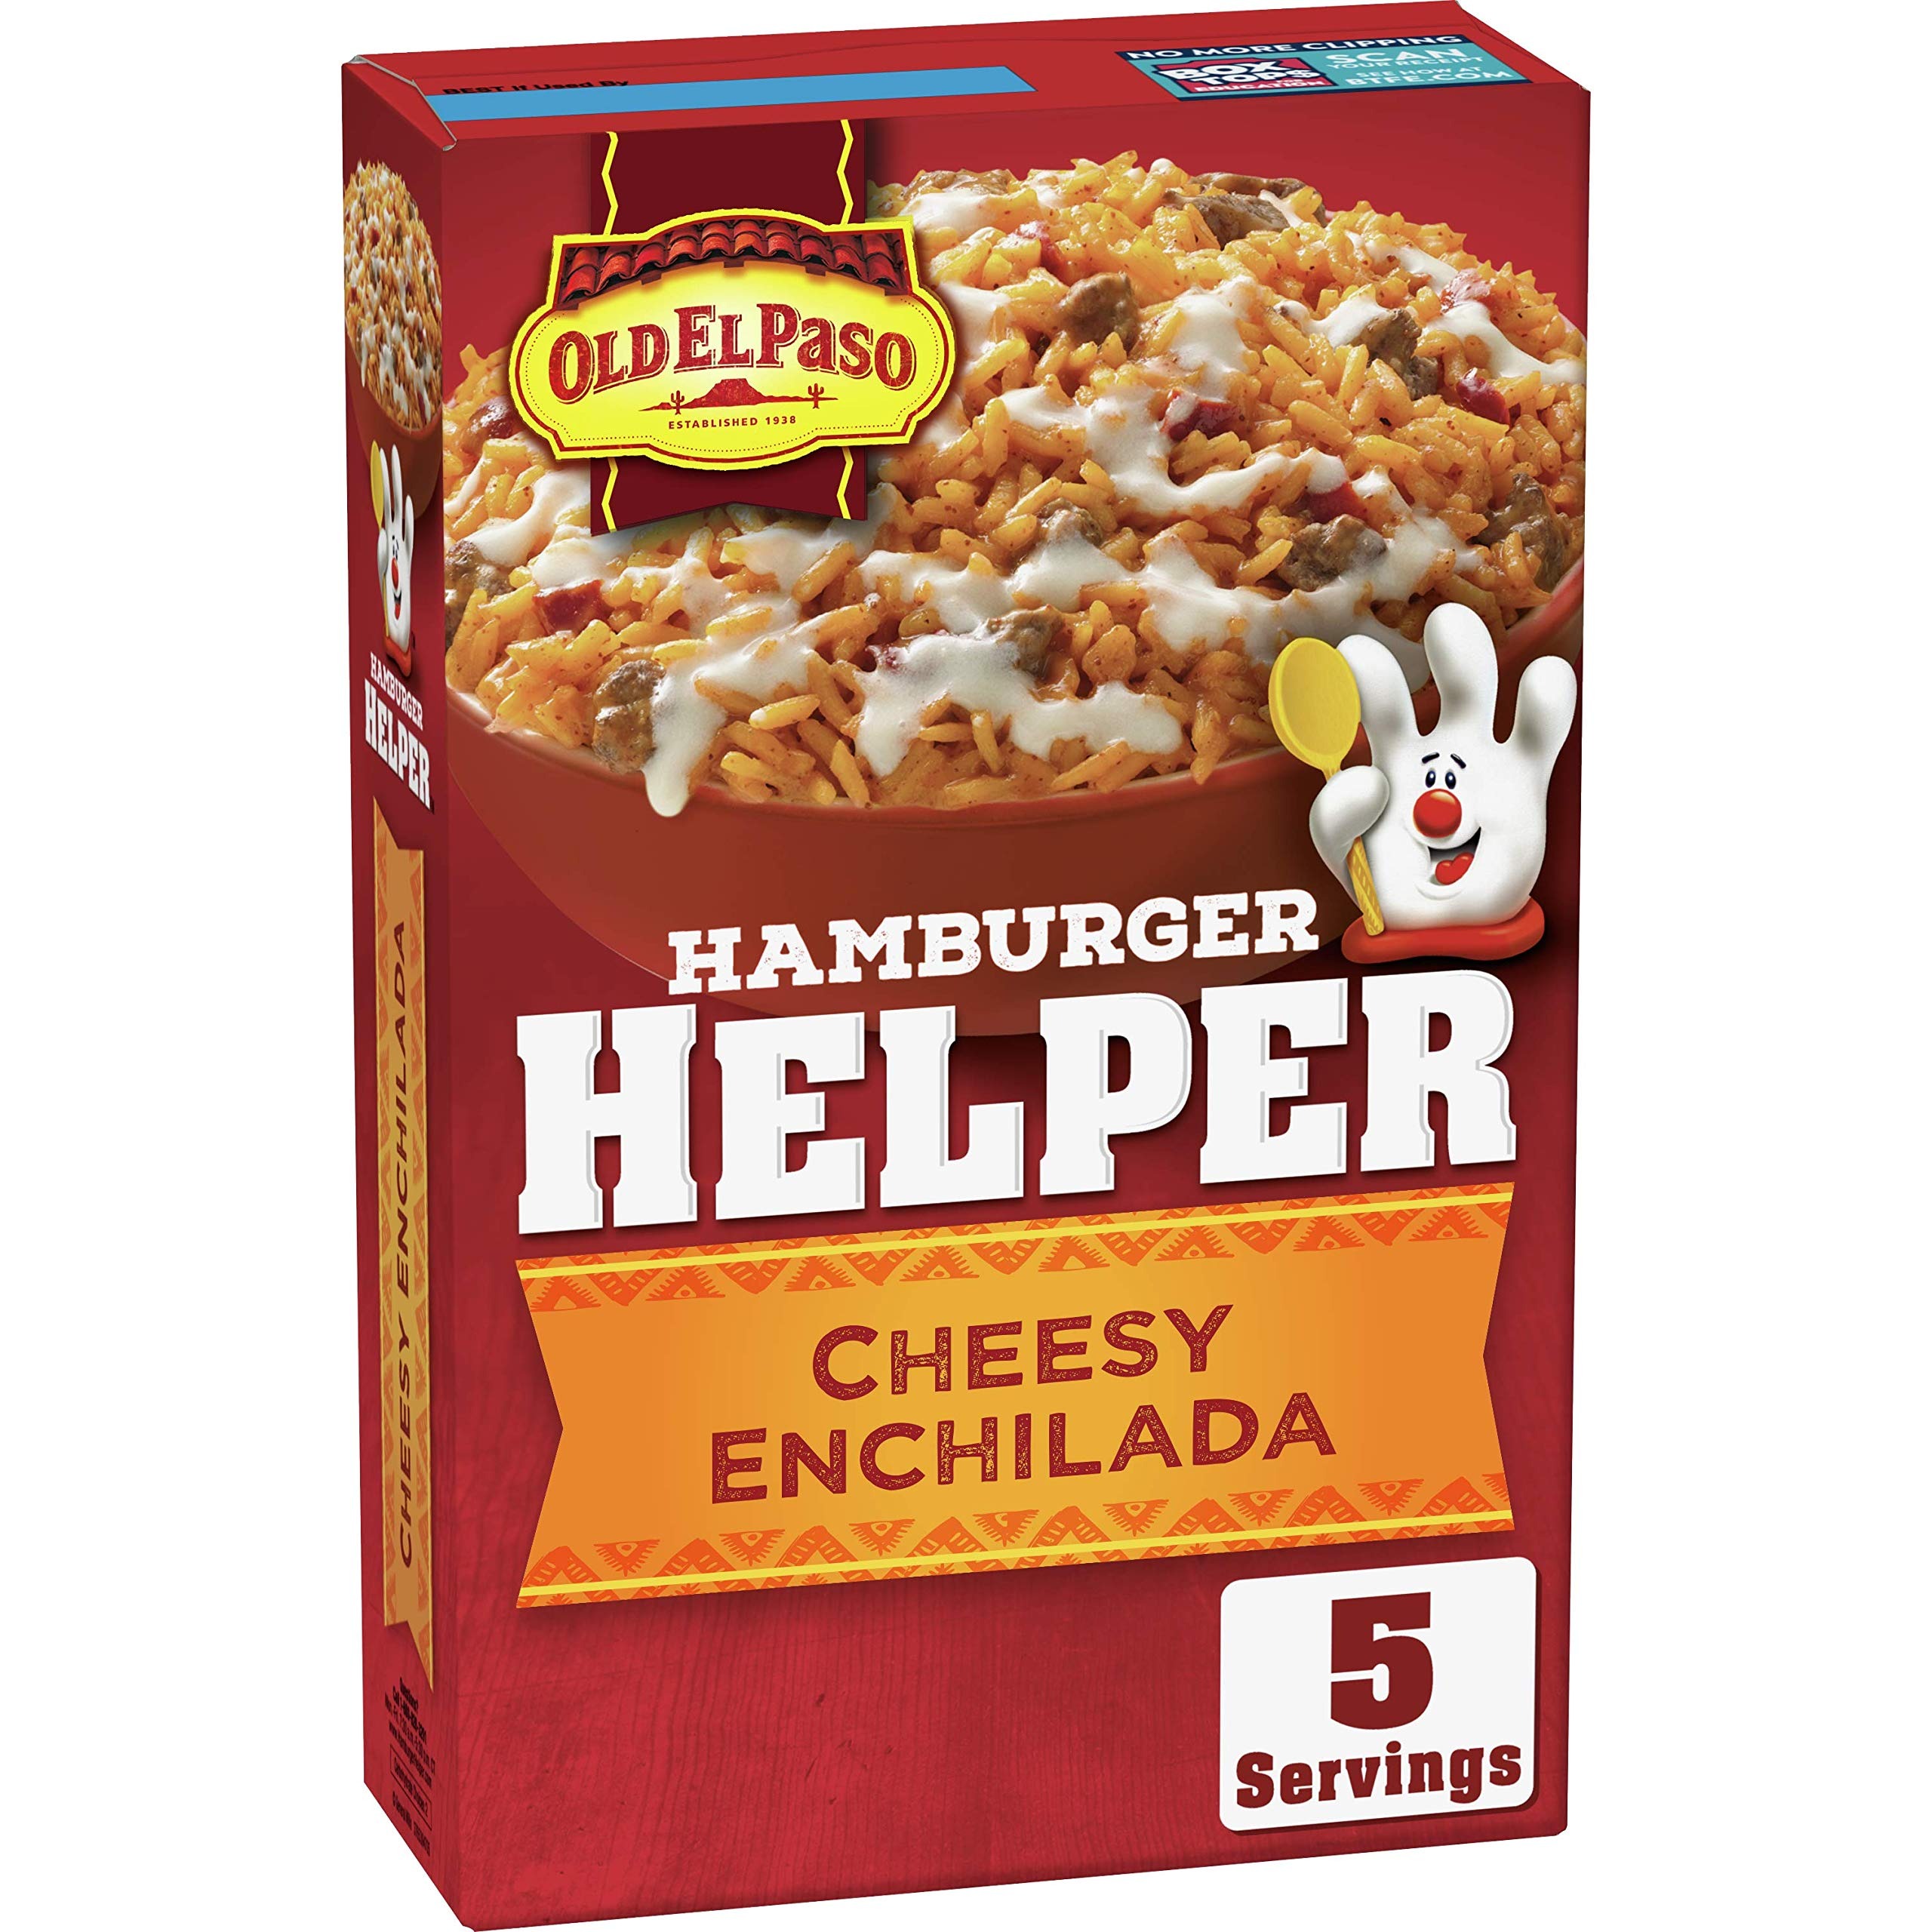
Item Name: Hamburger Helper, Cheesy Enchilada, 7.5 oz box
Bullet Point 1: Product Type:Grocery
Bullet Point 2: Item Package Dimension:5.7 " L X3.35 " W X 3.35 " H
Bullet Point 3: Item Package Weight:1.98 lbs
Bullet Point 4: Country Of Origin: United States
Value: 7.5
Unit: Ounce

Price: 6.055